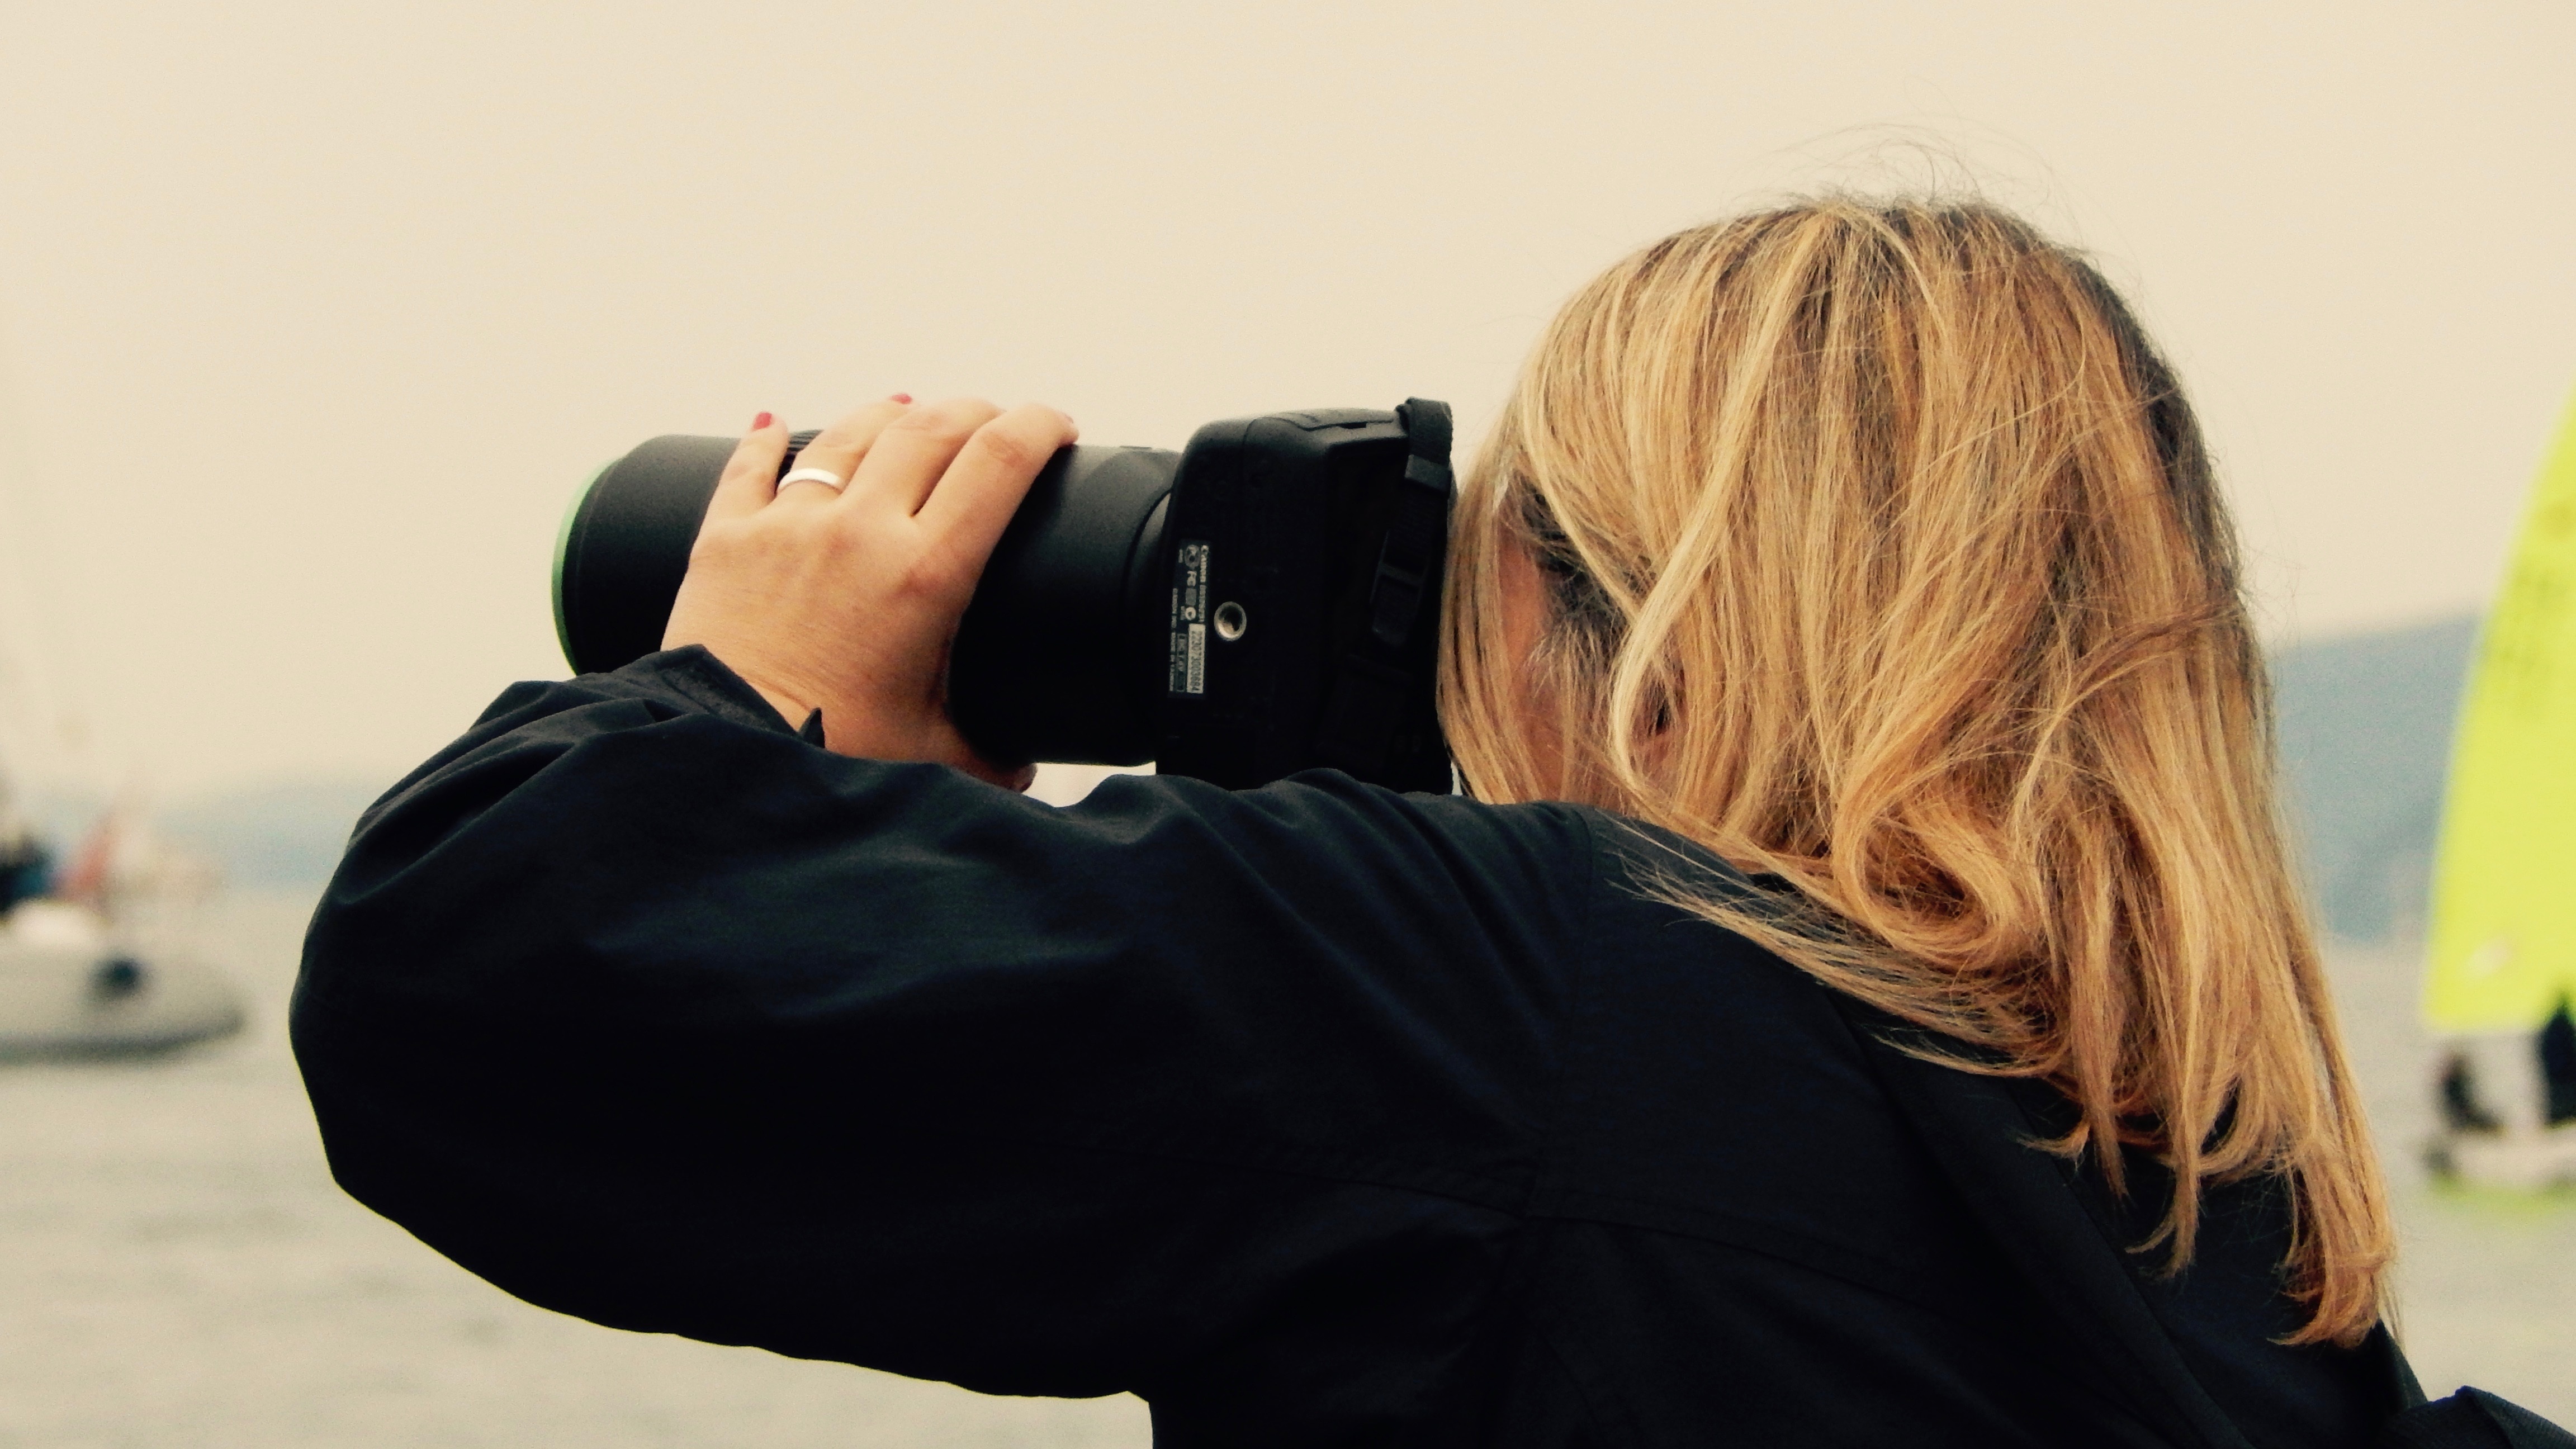
landscape, sea, person, woman, camera, photographer, photo, tourist, portrait, blonde, conversation, reflex camera, shooting, singing, photograph, passion, shot, objective, photographic, interaction, click, photo shoot, self timer, sense, human action